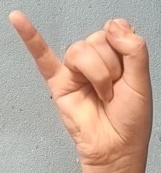
ASL sign: J